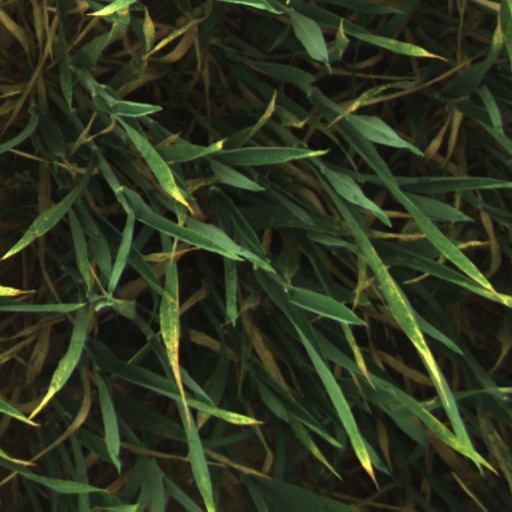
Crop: wheat